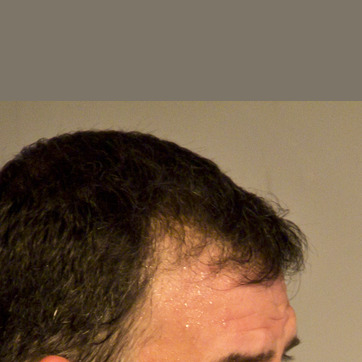
Material: hair